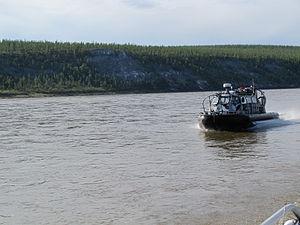
La Kotouï est une rivière longue de 1 409 km, qui coule au nord du krai de Krasnoïarsk, en Sibérie centrale. C'est la branche-source droite du fleuve Khatanga.